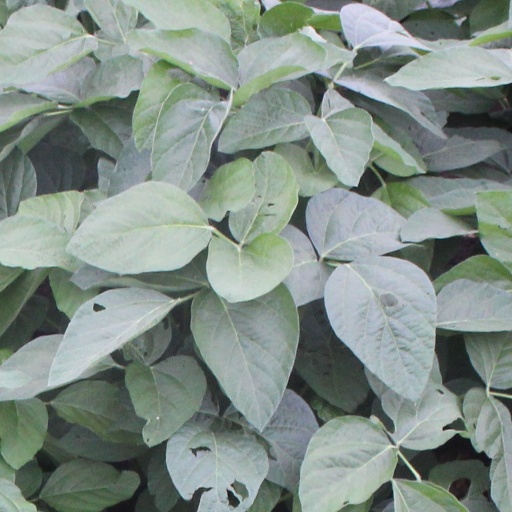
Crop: soybean